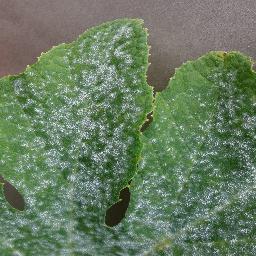
Label: Squash___Powdery_mildew